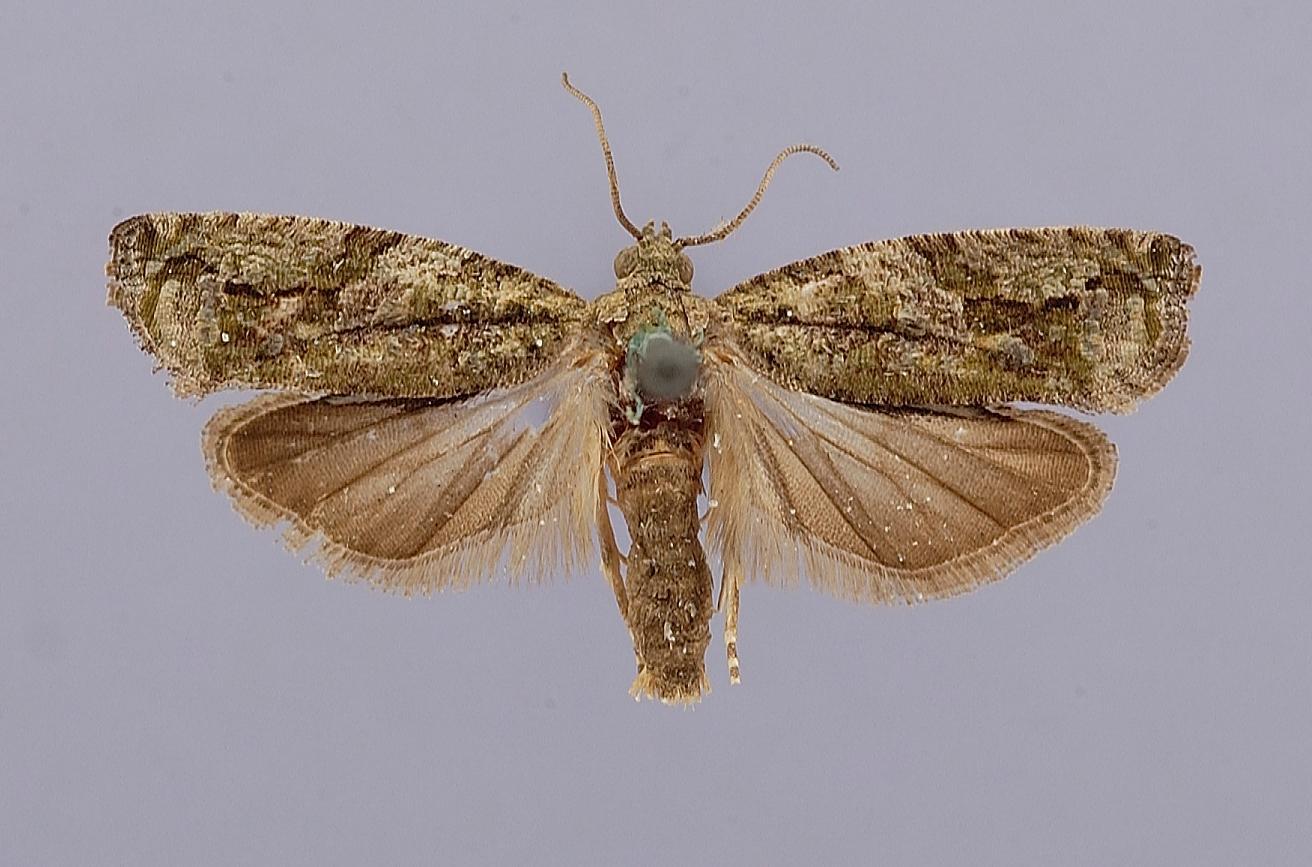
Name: Proteopteryx aesculana
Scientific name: Proteopteryx aesculana Riley, 1881
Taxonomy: Animalia, Arthropoda, Insecta, Lepidoptera, Tortricidae
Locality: [not stated], [Not Stated], Missouri, United States
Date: [Not Stated]